Gerðr

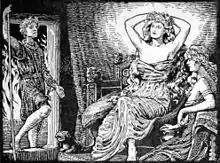
"Skirnir's Message to Gerd" (1908) by W. G. Collingwood.

In Norse mythology, Gerðr (Old Norse: ; "fenced-in") is a jötunn, goddess, and the wife of the god Freyr. Gerðr is attested in the "Poetic Edda", compiled in the 13th century from earlier traditional sources; the "Prose Edda" and "Heimskringla", written in the 13th century by Snorri Sturluson; and in the poetry of skalds. "Gerðr" is sometimes modernly anglicized as Gerd or Gerth.